Richard Davidson

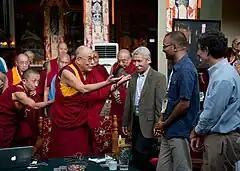
Rajesh Kasturirangan with the 14th Dalai Lama, Geshe Thupten Jinpa and Richard Davidson at Mind and Life Institute XXVI conference, 2013

Davidson has been a longtime friend of the 14th Dalai Lama, and some of his work involves research on the brain as it relates to meditation. Davidson has long maintained his own daily meditation practice, and continues to communicate regularly with the Dalai Lama.